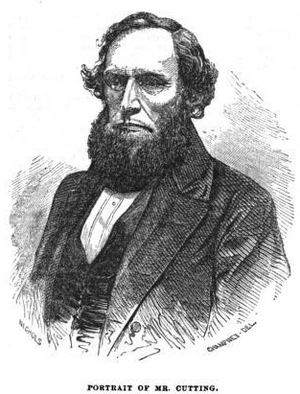
James Ambrose Cutting est un photographe américain, inventeur de l'ambrotype en 1854.